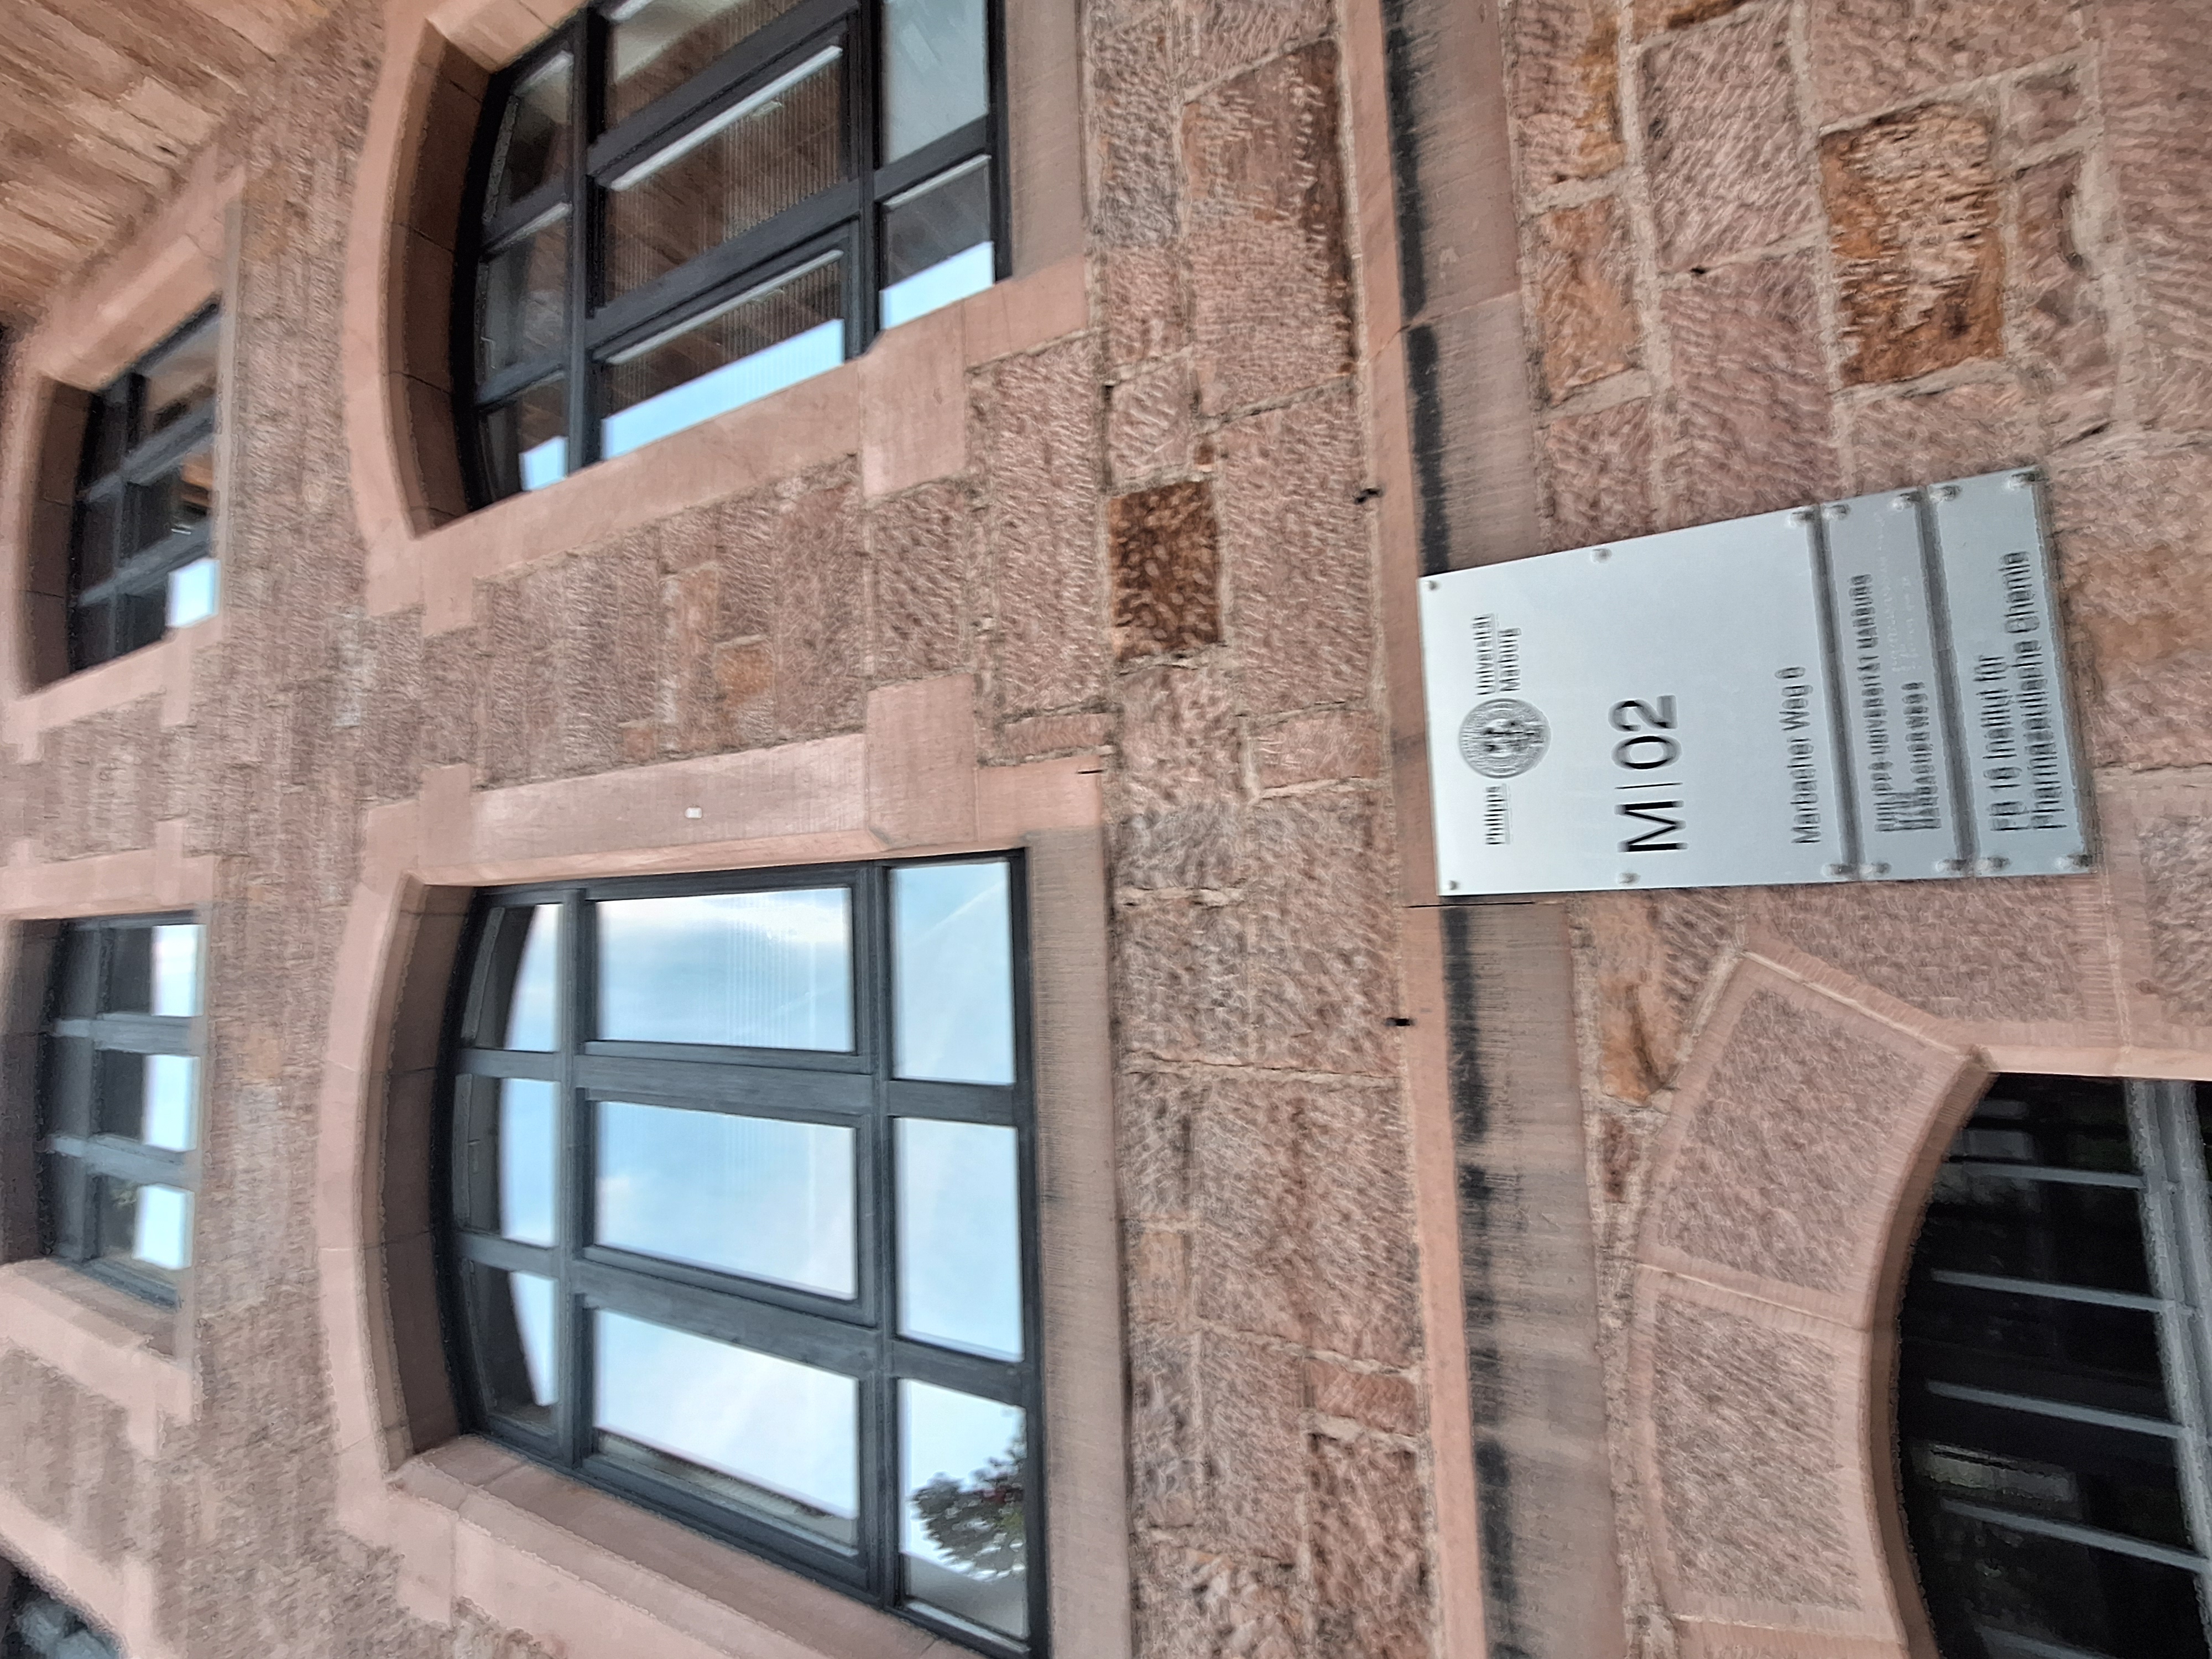
Building: Marbacher Weg 6